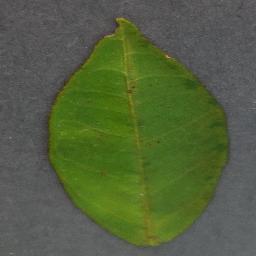
Label: Orange___Haunglongbing_(Citrus_greening)